Lee (Korean surname)

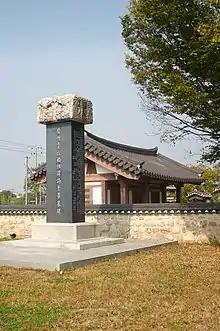
A memorial for the founder of the Gyeongju Yi clan

As with all Korean family names, the holders of the "Yi" surname are divided into patrilineal clans, or lineages, known in Korean as "bon-gwan", based on their ancestral seat. Most such clans trace their lineage back to a specific founder, and are generally not related to one another. This system was at its height under the "yangban" aristocracy of Joseon, but it remains in use today. There are approximately 241 such clans claimed by South Koreans, with most people in Korea with the surname Yi belonging to either the Jeonju or Gyeongju clans. Surnames Yi and Yi each have their own clans.